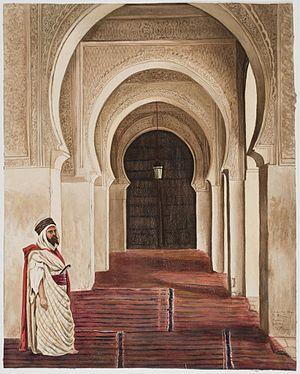
Si-Bou-Médine - Mosquée de Tlemcen par Charles FARINE (1818-1883), 1881. Aquarelle et gouache sur dessin au crayon. Hauteur de la feuille en mm 520
La grande mosquée de Tlemcen a été construite en 1136 par Ali Ben Youssef, calife de la dynastie berbère des Almoravides, et son minaret en 1236 par le sultan Zianide Yghomracen Ibn Zyan. Elle est construite en pierre, brique et plâtre. Le décor architectural comporte marbre, plâtre sculpté et ajouré, céramique et bois. Elle est, aux côtés de la grande mosquée d'Alger et la Grande Mosquée de Nedroma, le seul monument de la dynastie Almoravides subsistant de nos jours en Algérie.